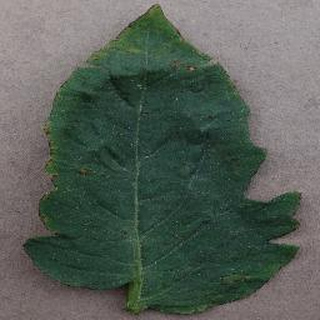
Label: tomato_bacterial_spot